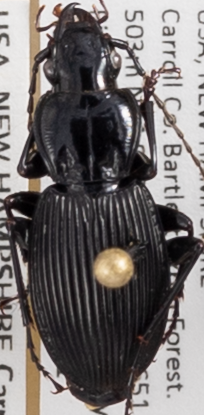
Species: Pterostichus lachrymosus
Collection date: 2021-08-11
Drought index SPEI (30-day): -0.064
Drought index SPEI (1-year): -1.01
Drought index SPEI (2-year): -0.492